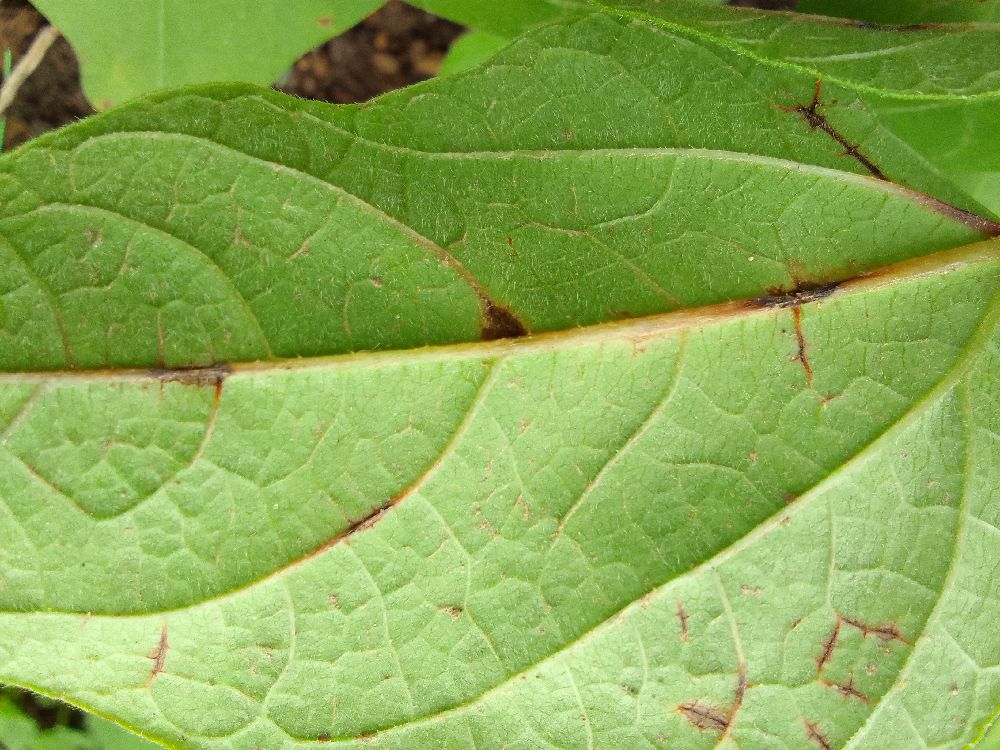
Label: anthracnose